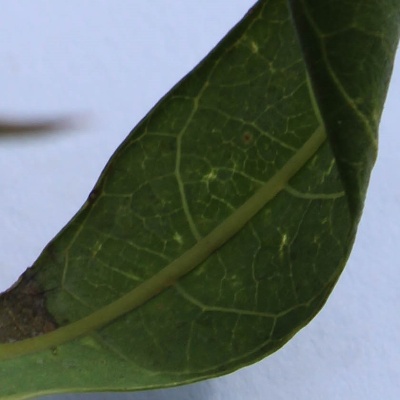
Crop: Cassava
Condition: bacterial blight